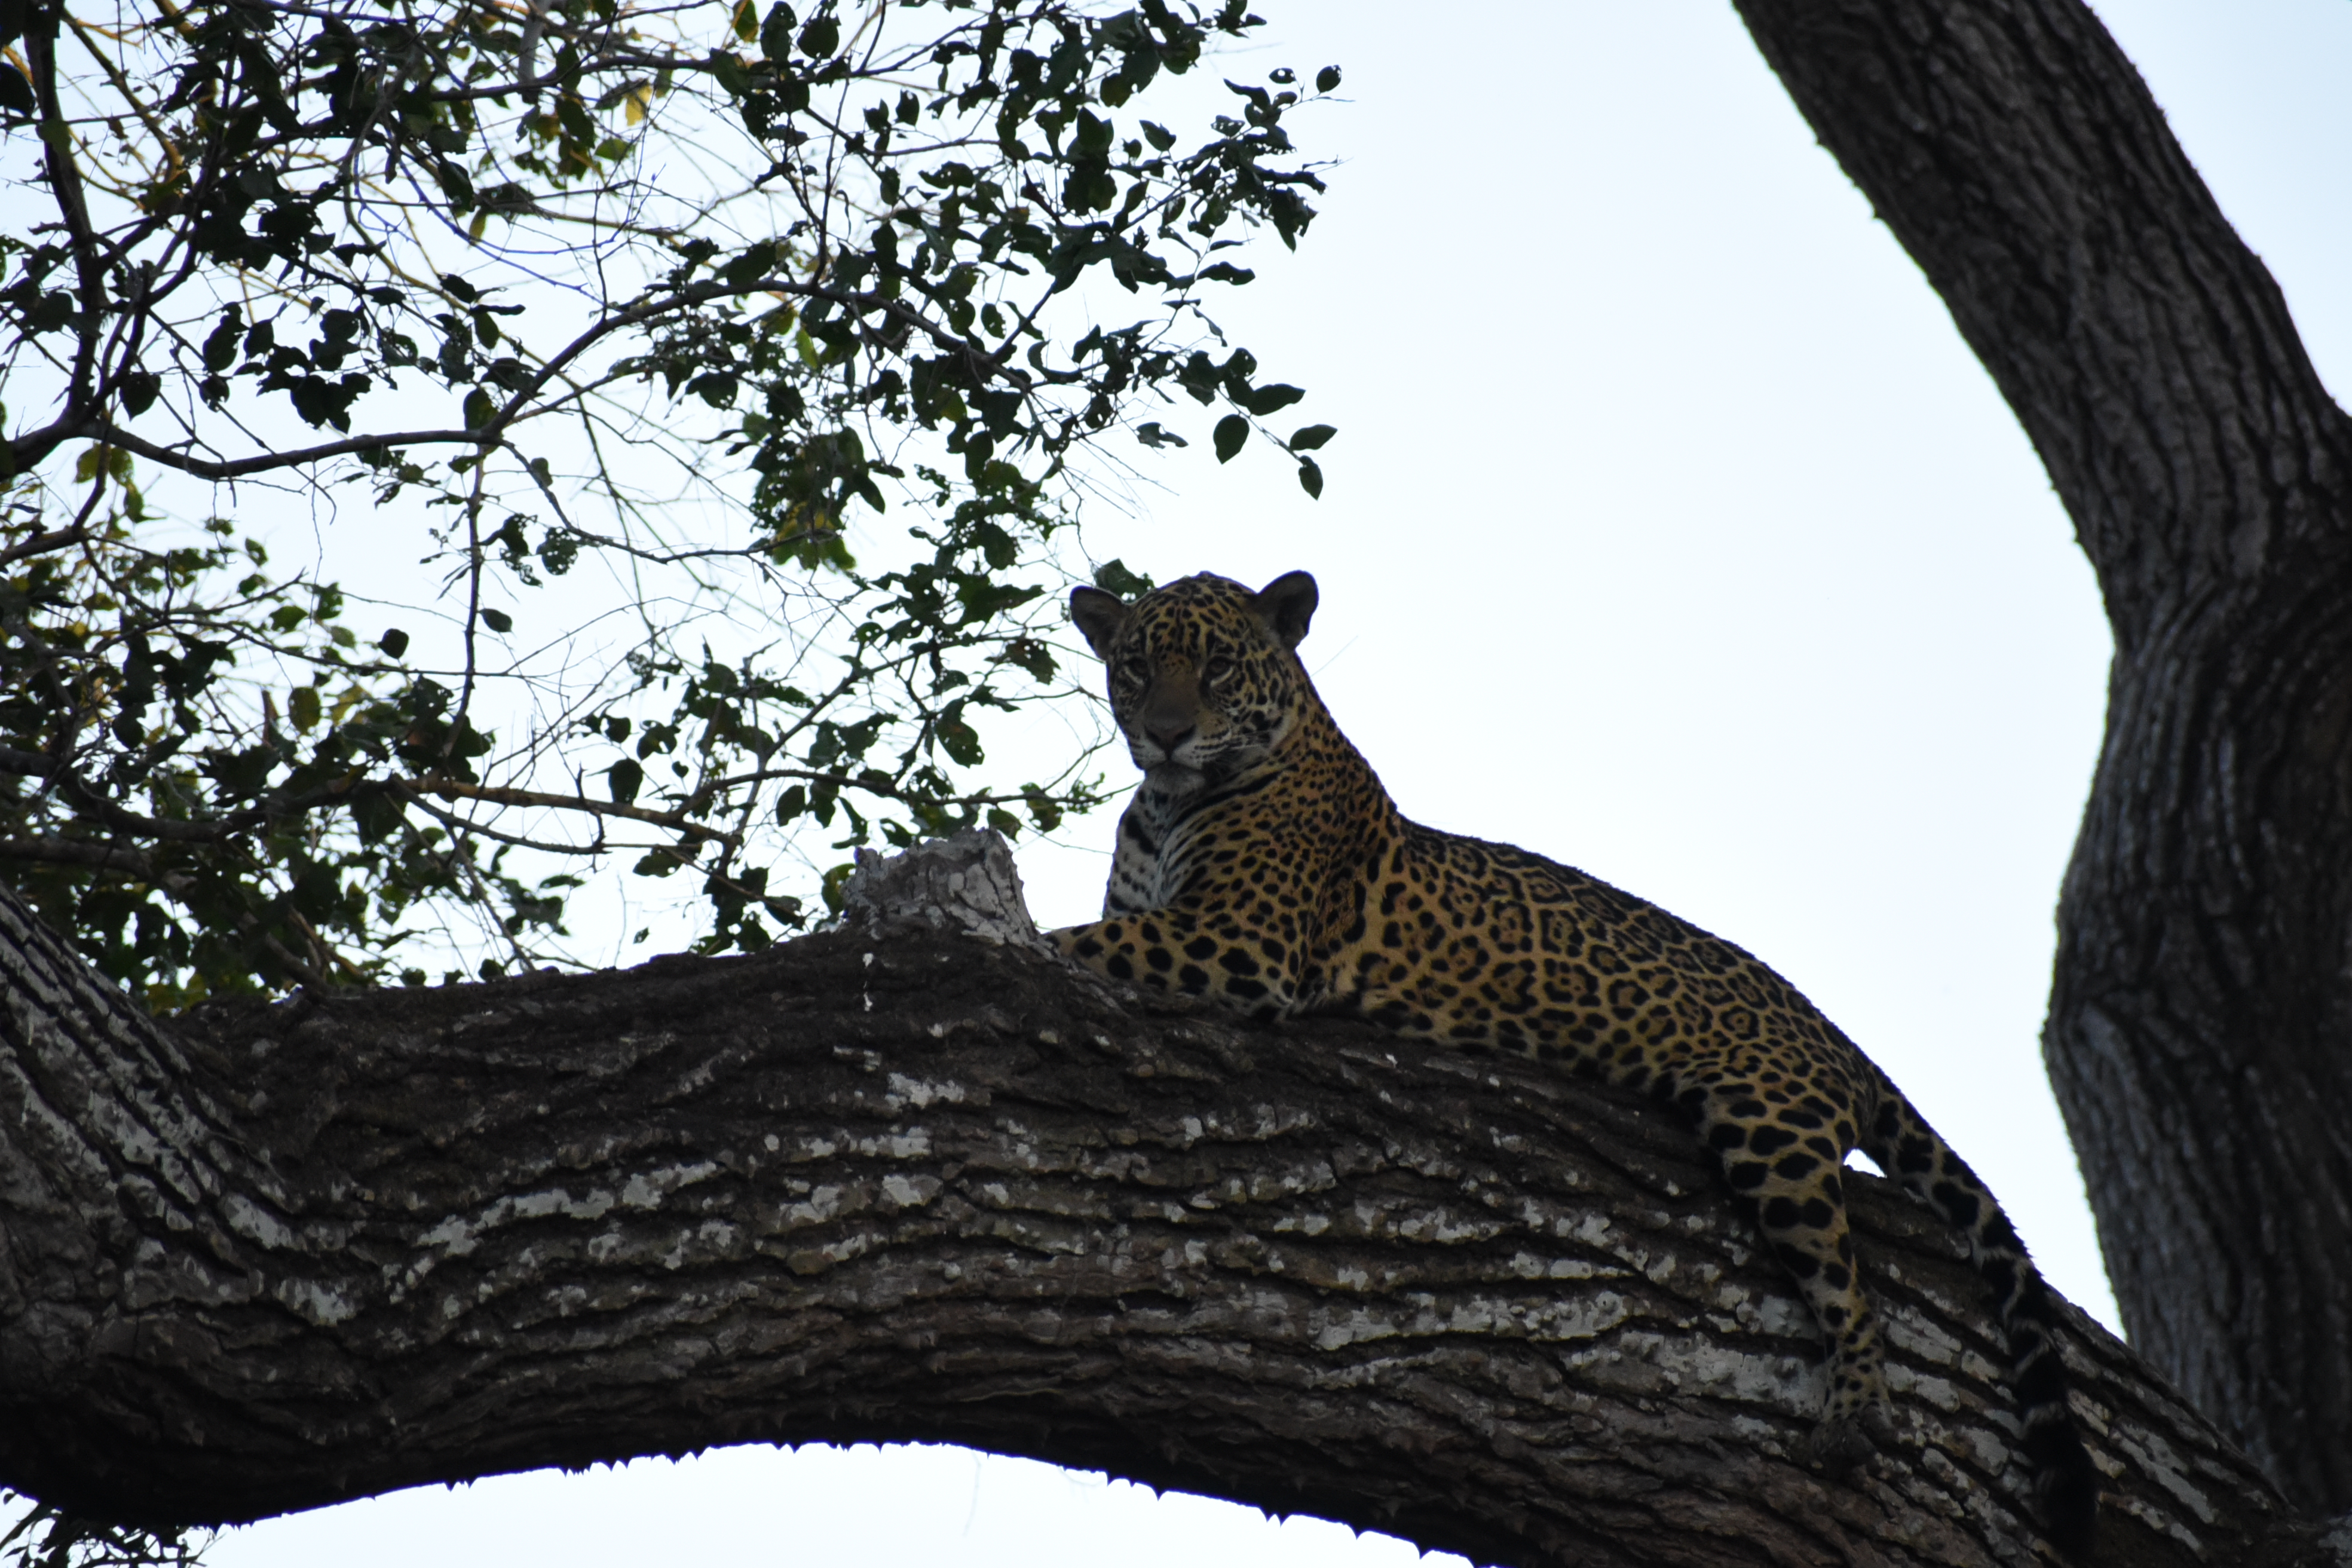
Jaguar: Benita